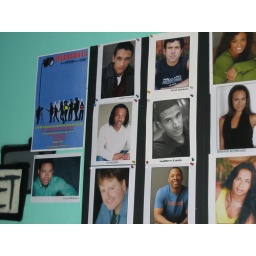
Dru's headshot on the wall of the theater in Hollywood =)